Monuments Men and Women Foundation

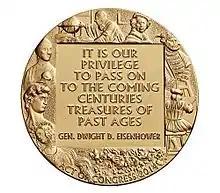
The Foundation worked with officials from the United States Mint and their team of artists on the design of the Congressional Gold Medal.

The Monuments Men and Women Foundation is one of the recipients of the 2007 National Humanities Medals. The award cited it for "sustained efforts to recognize the contributions of the scholar-soldiers of the Second World War". The award was presented by the 43rd president of the United States, George W. Bush.